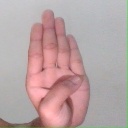
अक्षर: ब